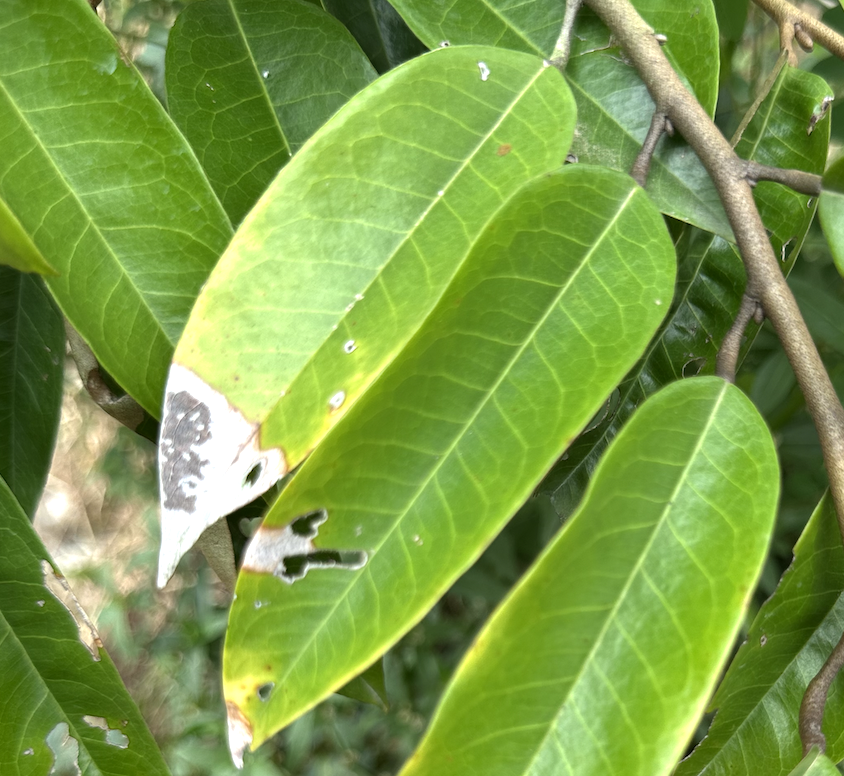
Label: anthracnose_disease